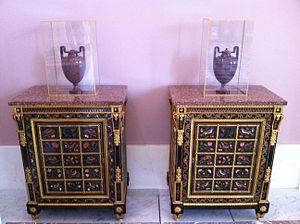
J. Baumhauer, paire de cabinets à marqueterie de pierres dures, v. 1770, Musée du Louvre (OA 5448-5449)
Louis-Marie-Augustin d'Aumont de Rochebaron, né le 28 août 1709, mort à Paris, en son hôtel de la place Louis XV, le 15 avril 1782, duc d'Aumont, pair de France, Premier gentilhomme de la Chambre du Roi, lieutenant-général des armées du Roi, chevalier de ses ordres, gouverneur de Boulogne et du pays Boulonnois, gouverneur et grand bailli de la ville de Chauny, etc.